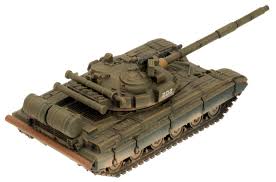
Label: T-64